Forrest Hall

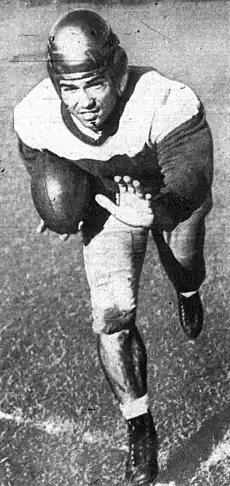
Hall, circa 1947

Forrest Hall (October 29, 1921 – February 14, 2001) was an American football running back and return specialist who played in the All-America Football Conference (AAFC) for the San Francisco Forty-Niners and American Football League (AFL) for the Erie Vets. He played college football at San Francisco.